Marcus Minucius Rufus (consul 110 BC)

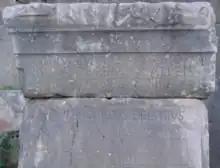
Dedication for Apollo at Delphi commemorating Rufus' victories.

Marcus Minucius Rufus was a Roman politician and military leader who served as consul in 110 BC, alongside Spurius Postumius Albinus.